Formosa Plastics Group

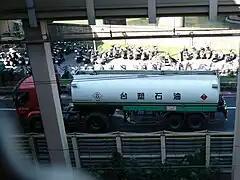
Formosa Petrochemical Oil Tanker

FPG's naphtha cracker – the sixth petrochemical processing plant of that kind in Taiwan – was first proposed in 1973, but the ruling KMT government still imposed a monopoly at that time and denied permission. Permission was granted in 1986, as President Chiang Ching-kuo instituted reforms to loosen the authoritarianism instituted by his father, Chiang Kai-shek. At that time, FPG proposed a NT$90 billion complex that would be located in the Litzu Industrial Zone of Ilan County. Local residents opposed this plan on the basis of its environmental impact and, led by County Magistrate Chen Ding-Nan (陳定南), formed the Alliance against Sixth Naphtha Cracker. After a successful campaign, including a televised debate between Chen and FPG Chairman Wang, they eventually forced the company to look elsewhere. The second site proposed by FPG, in Taoyuan County's Kuanyin Industrial Zone, generated similar opposition from local residents.